Shaun Donovan

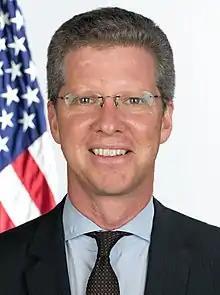
Official portrait, 2014

Shaun Lawrence Sarda Donovan (born January 24, 1966) is an American government official and housing specialist who served as the 15th United States secretary of housing and urban development from 2009 to 2014, and Director of the US Office of Management and Budget from 2014 to 2017. Prior to that, he was the Commissioner of the New York City Department of Housing Preservation and Development from 2004 to 2009 under Mayor Michael Bloomberg.